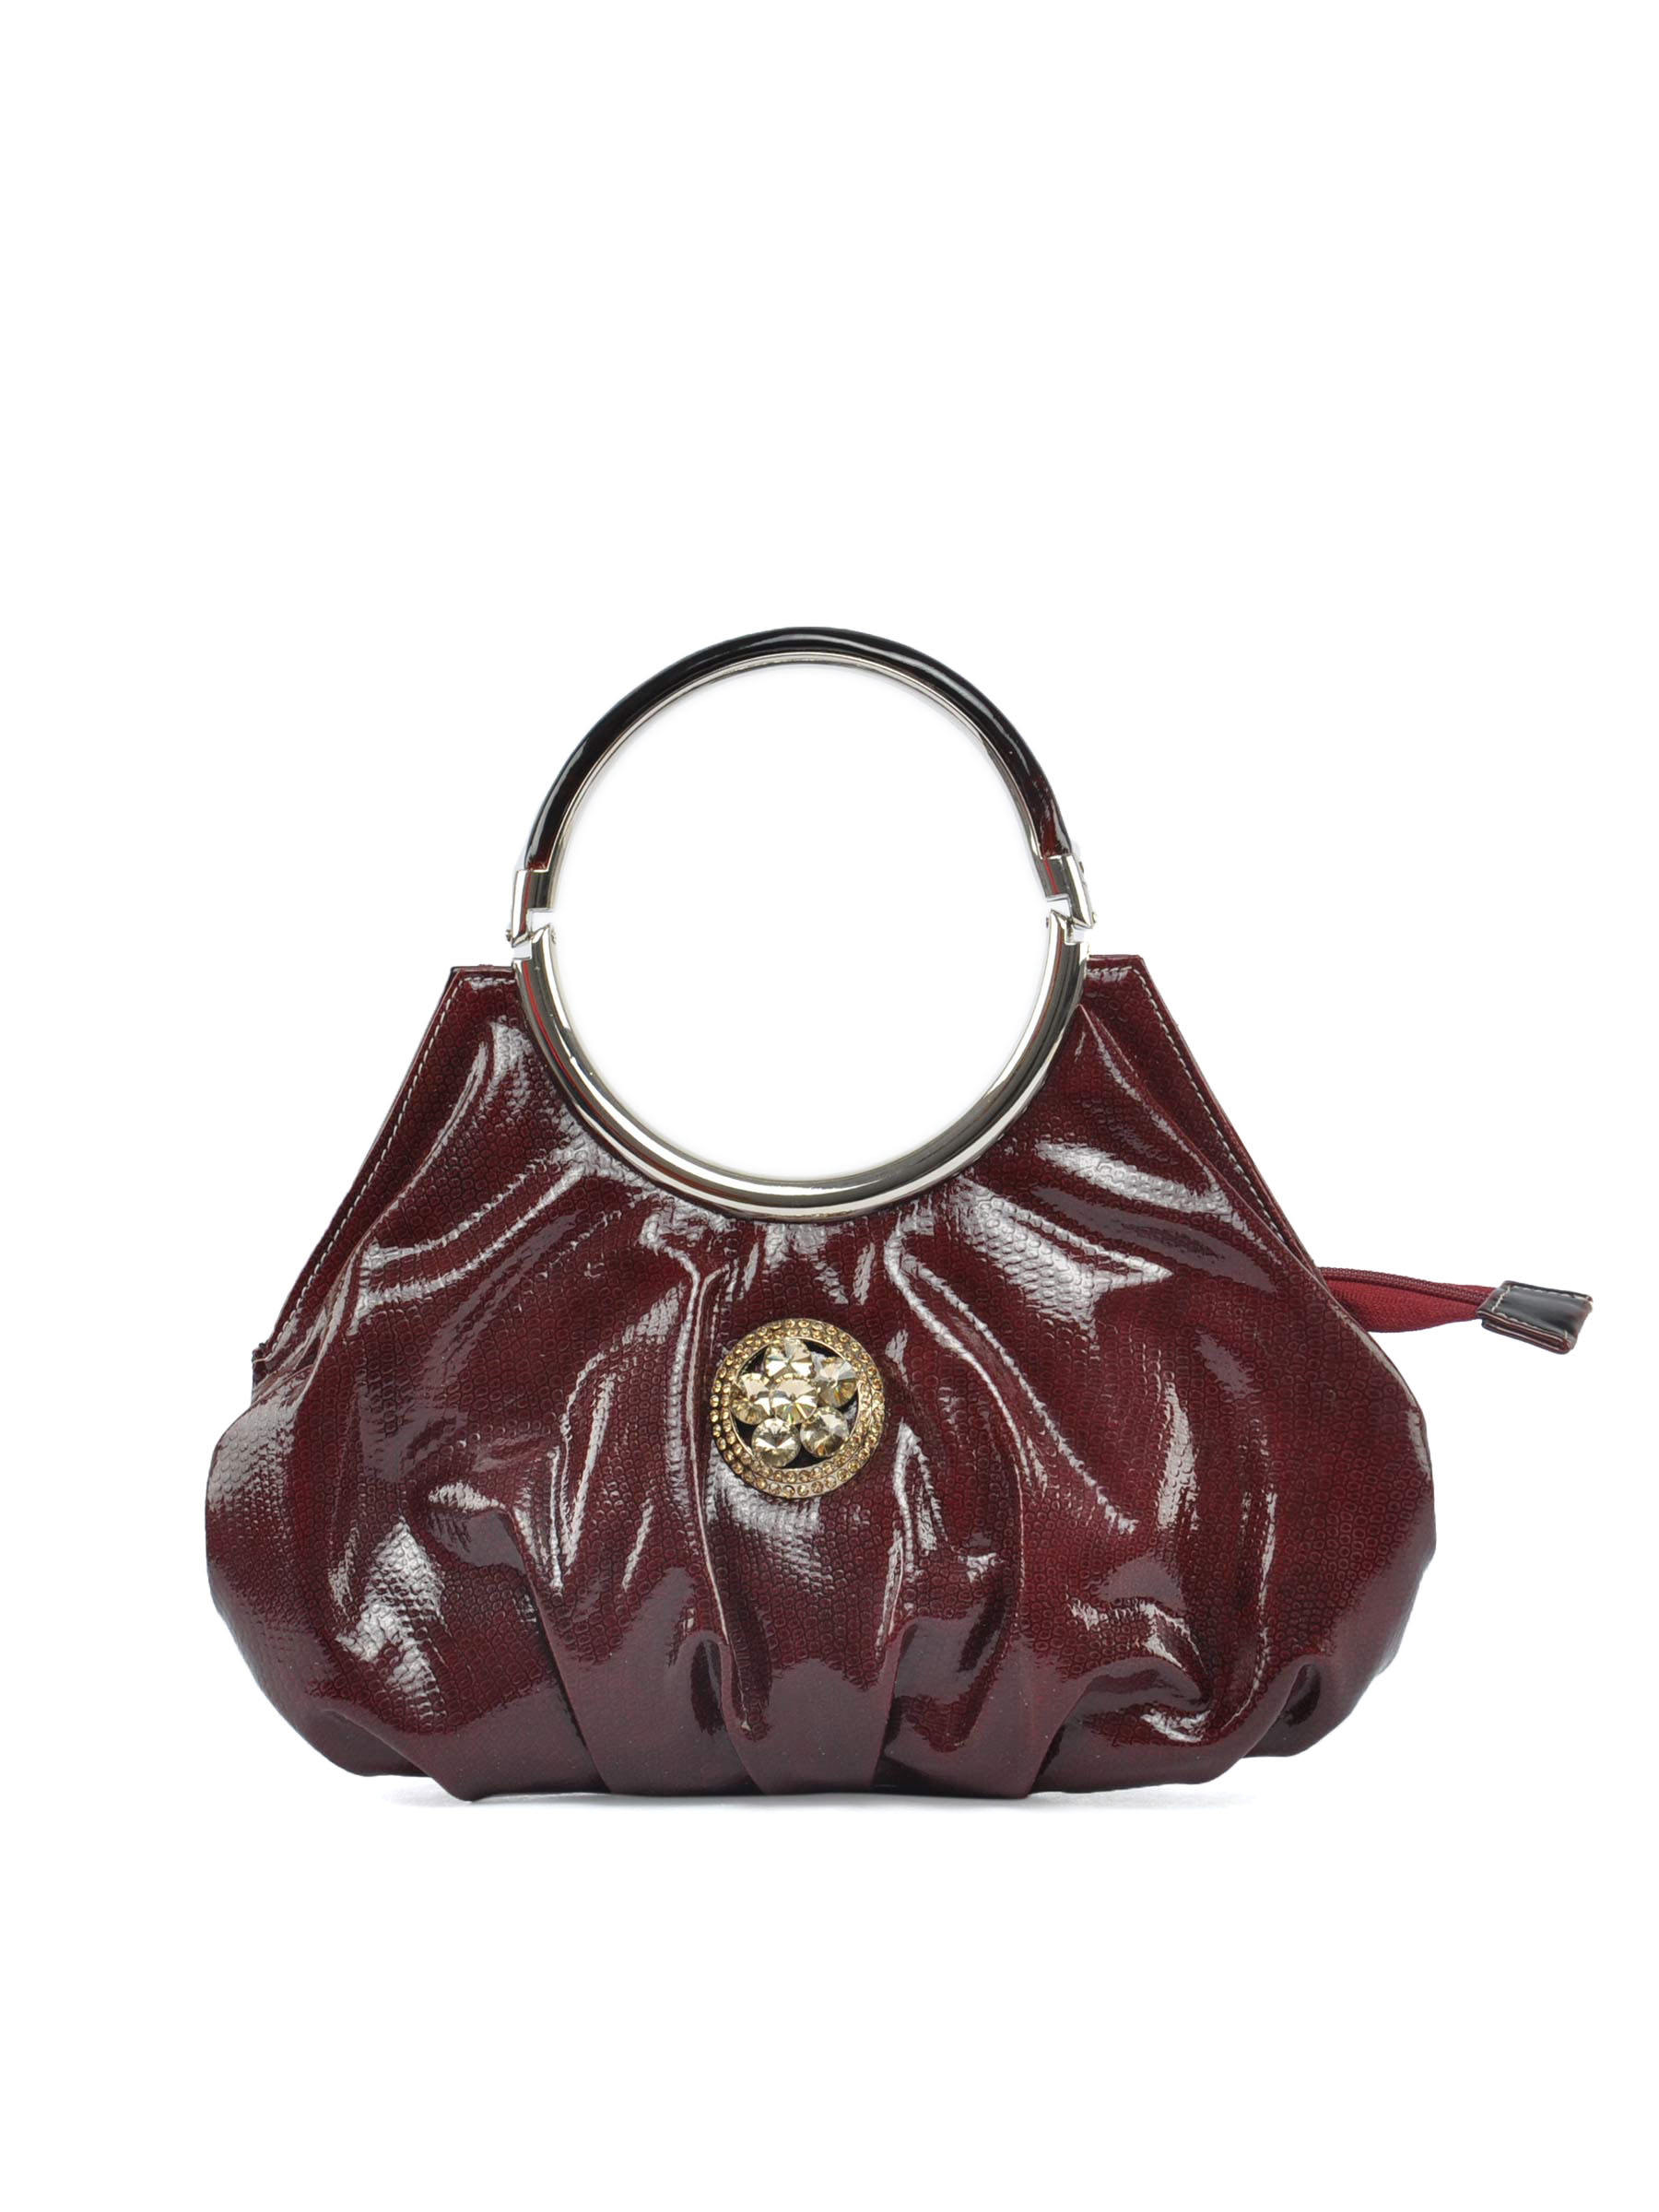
Spice Art Women Casual Cherry Maroon Handbag
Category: Accessories / Bags / Handbags
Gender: Women
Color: Maroon
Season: Winter 2015
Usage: Casual